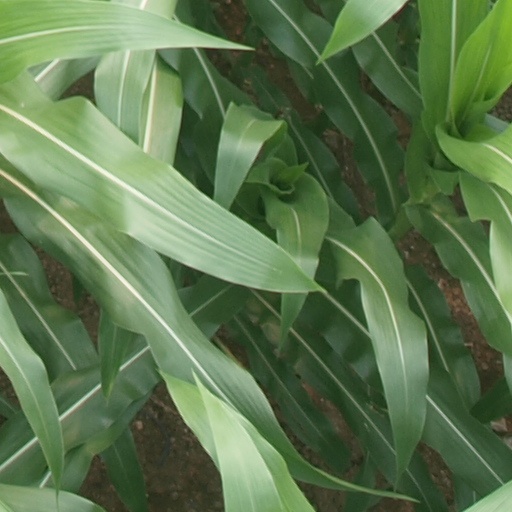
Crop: maize; corn